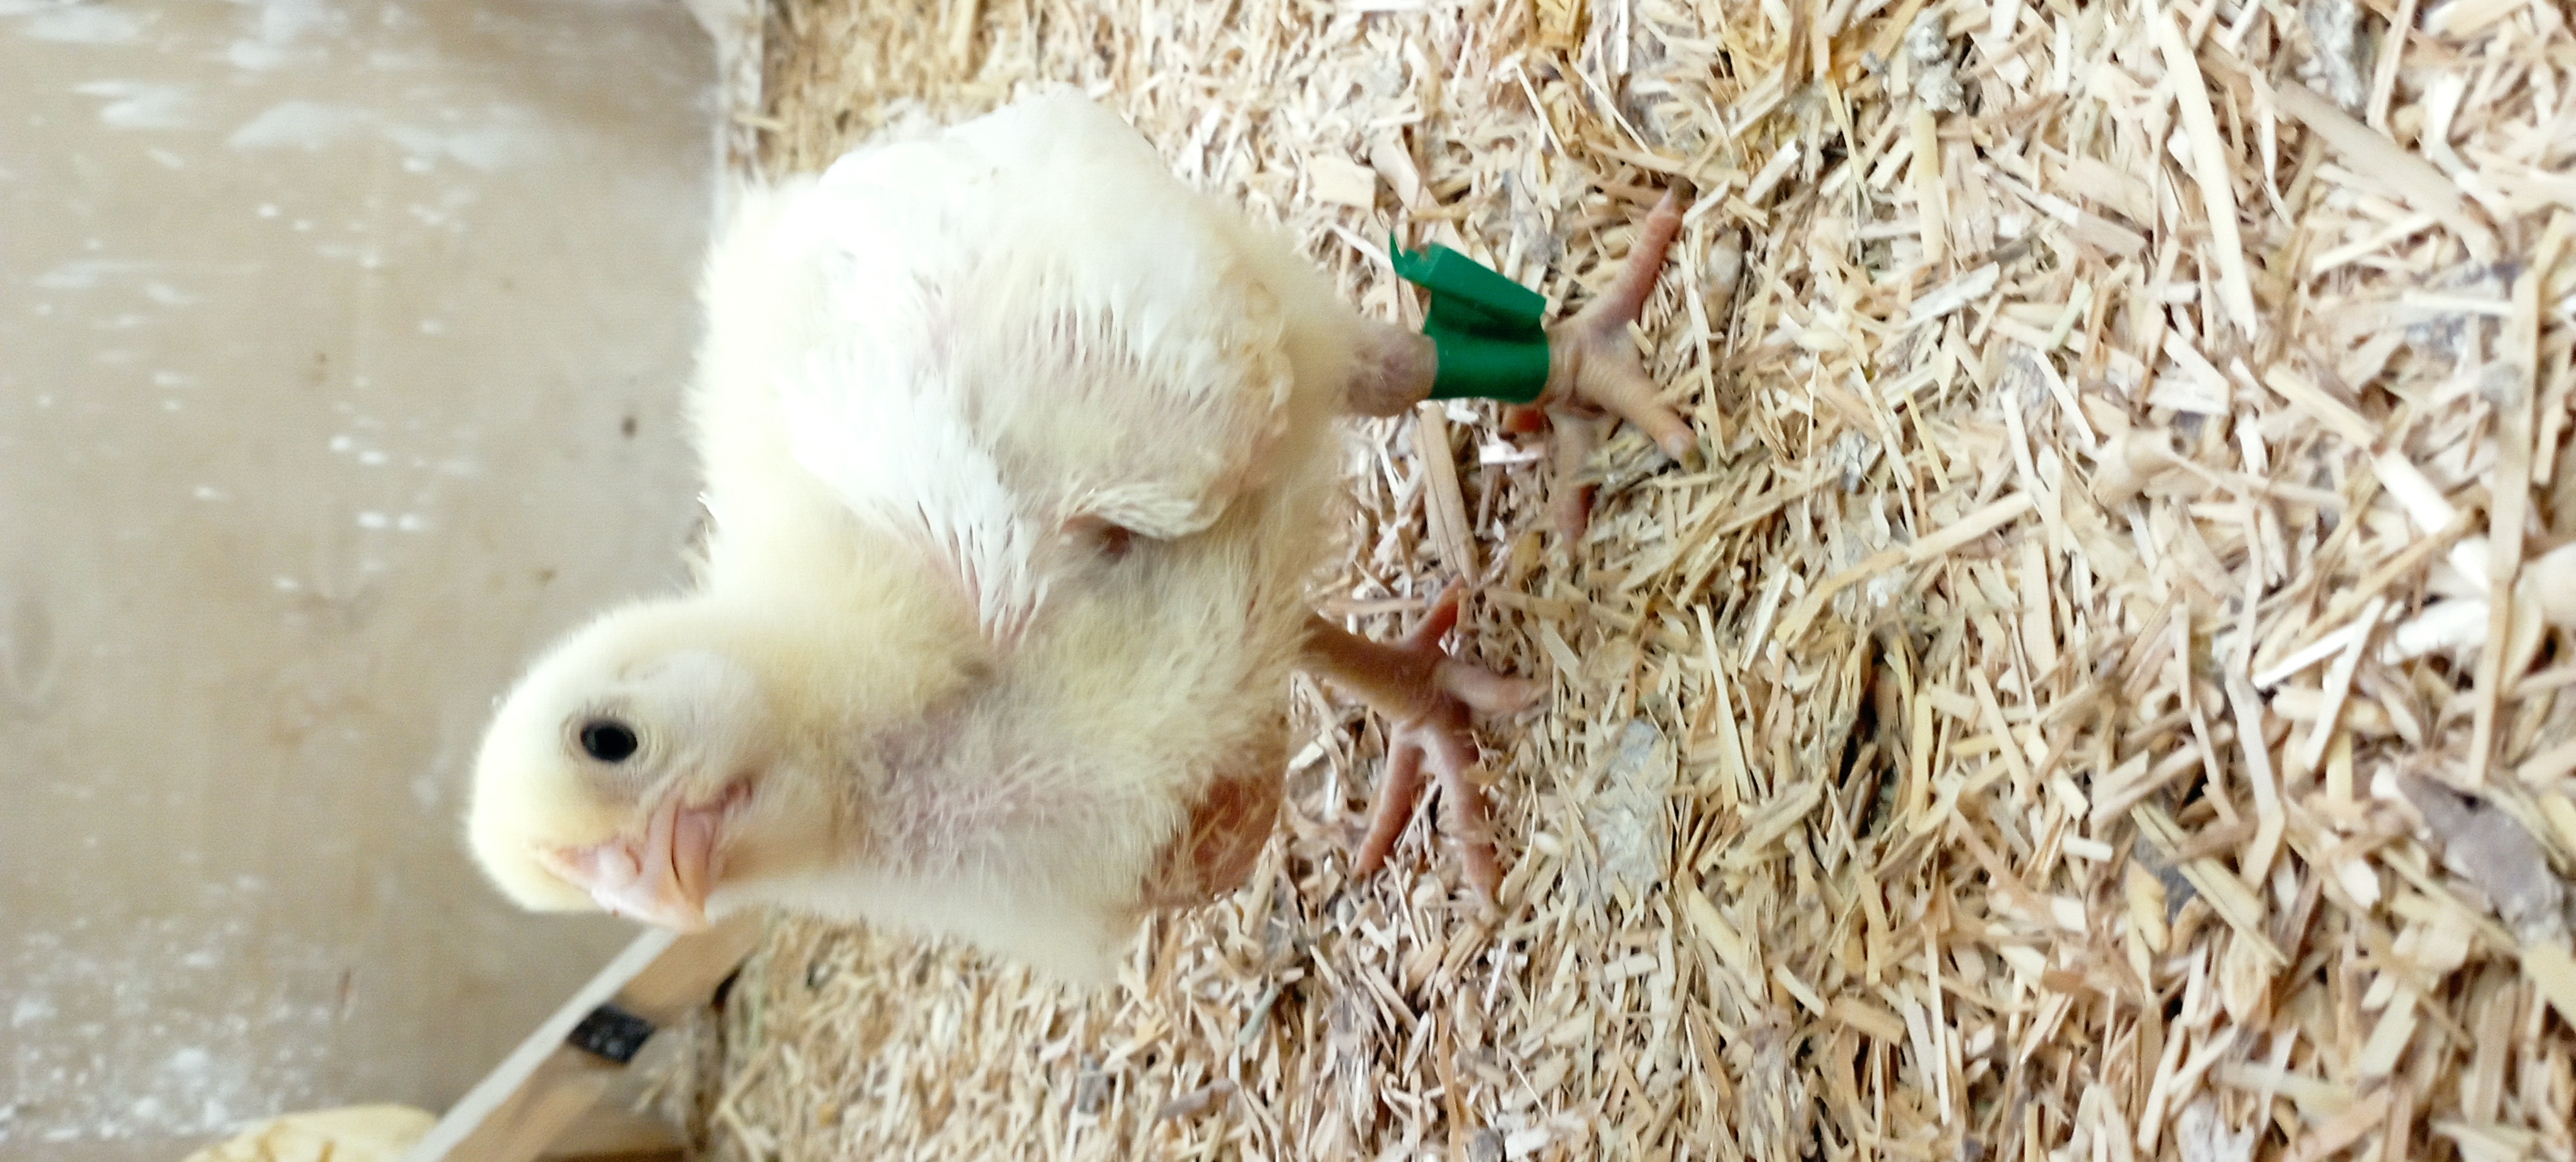
Weight: 392 g